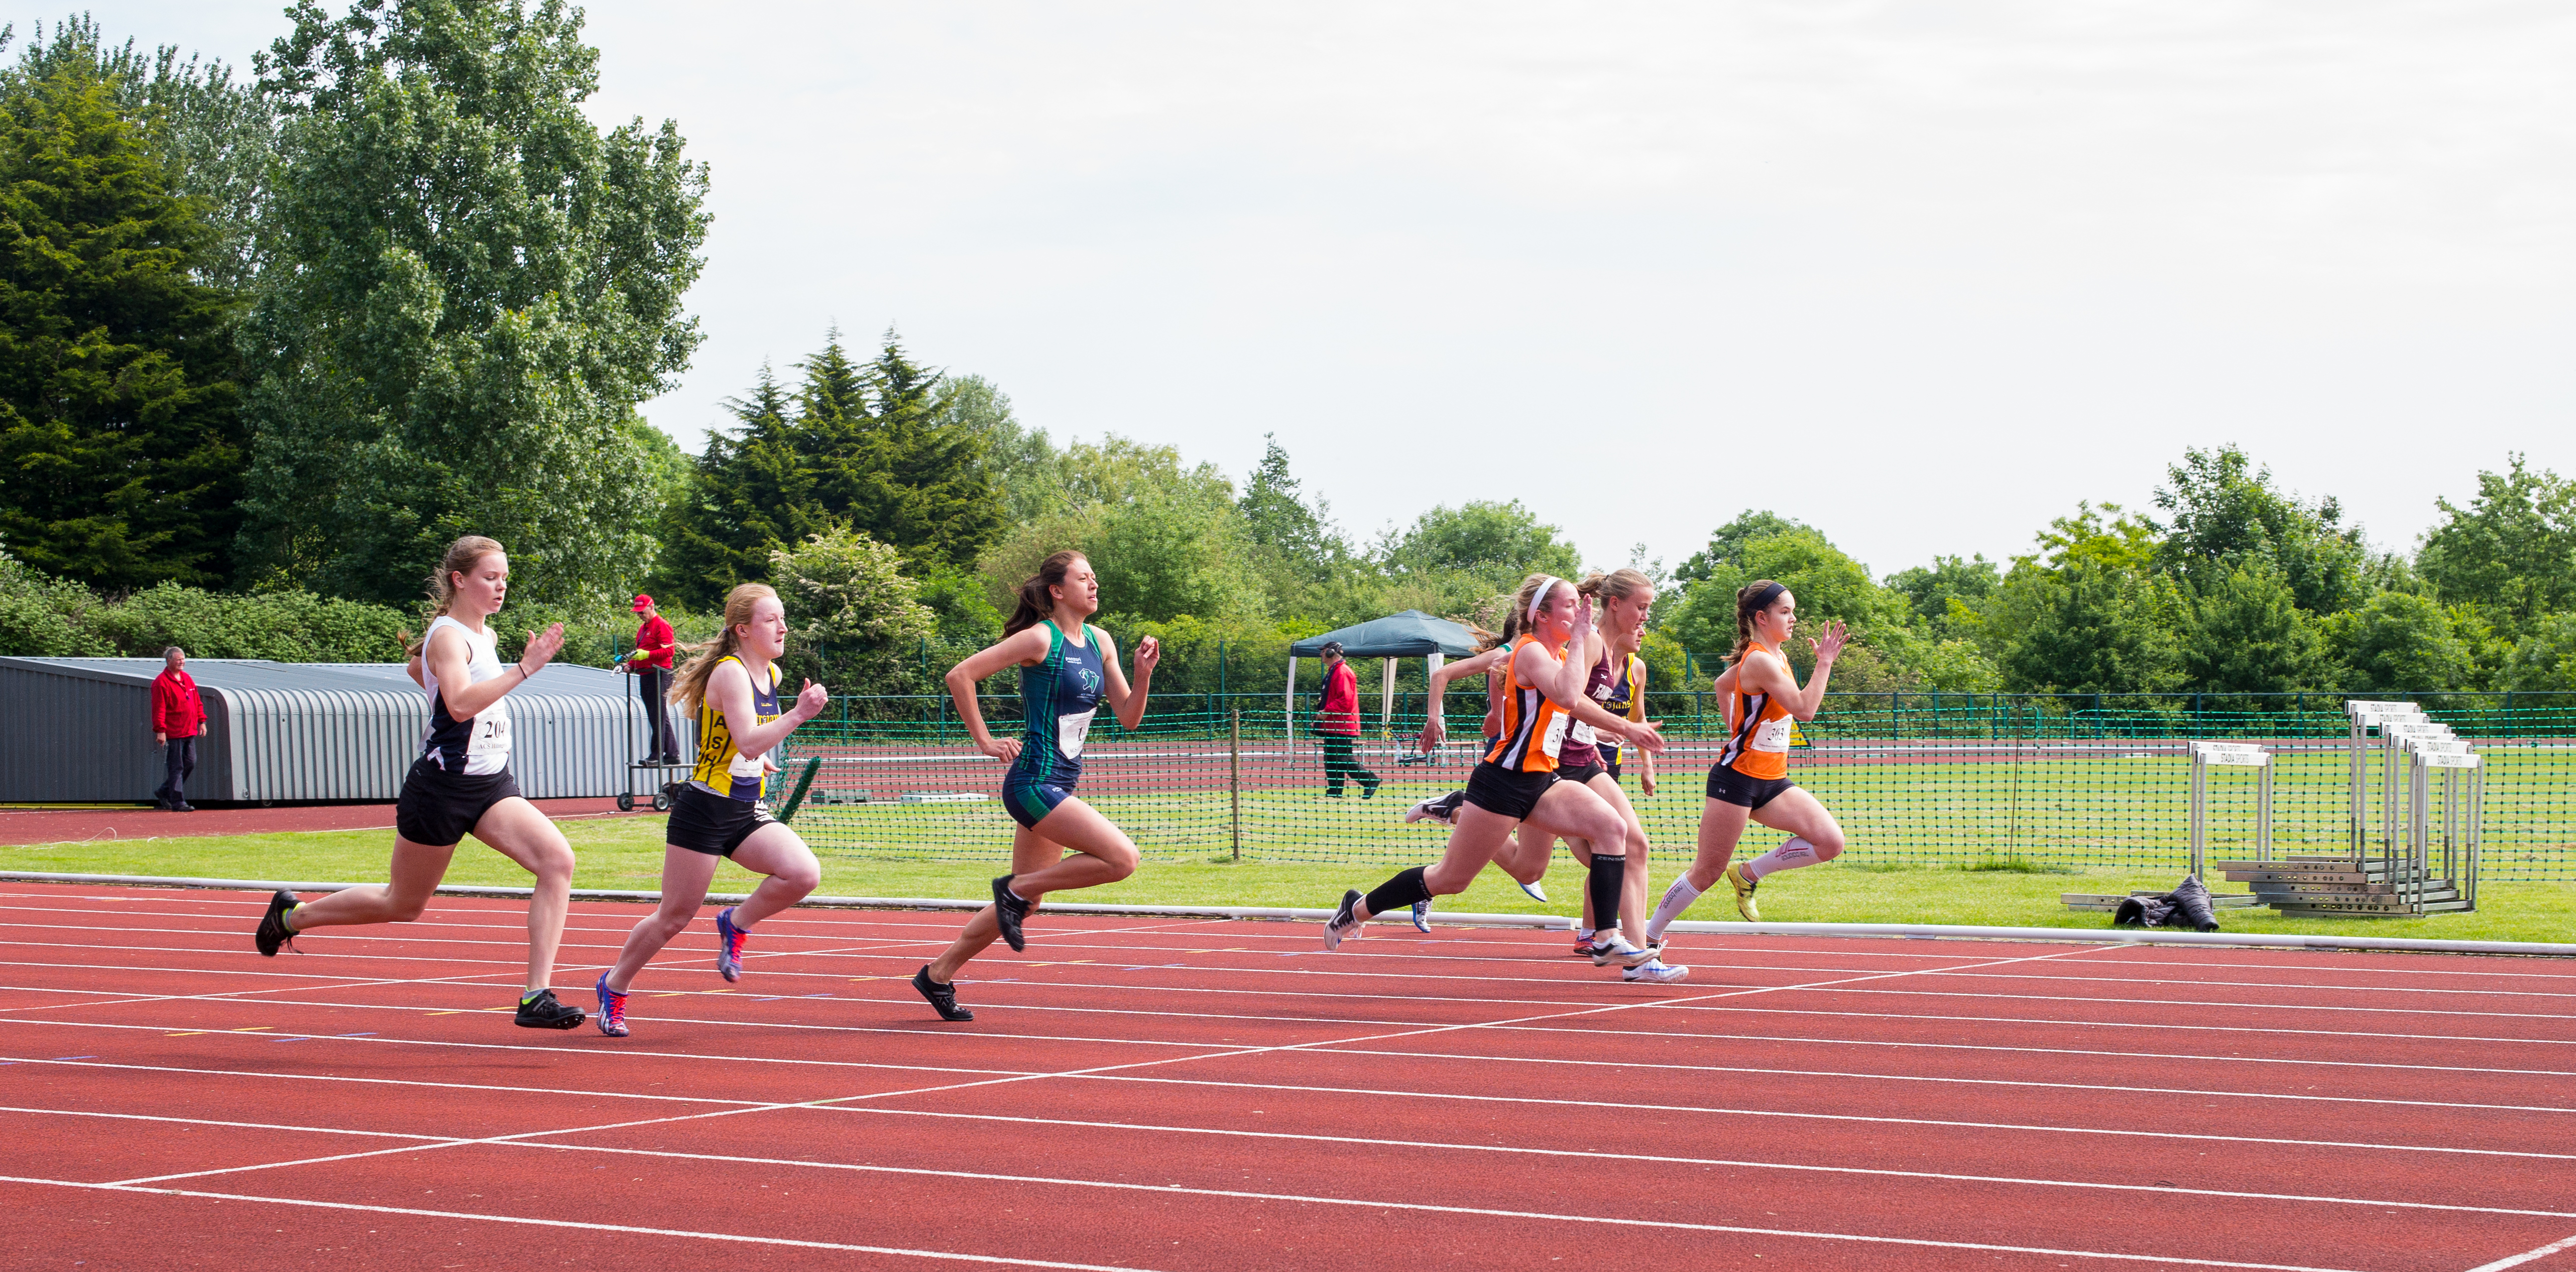
outdoor, track, field, running, jumping, europe, high, runner, ash, england, 2016, race, competition, london, hague, international, girls, m, american, team, sports, boys, racing, 50, school, championship, junior, leica, 240, summilux, varsity, athlete, athletics, athletes, meet, isst, hillingdon, sprint, track and field athletics, middle distance running, 800 metres